Sky position (RA, Dec in degrees): 150.055, 12.707
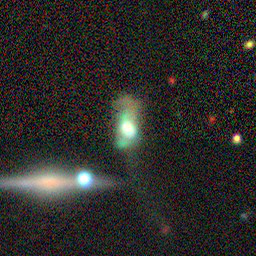
Galaxy morphology: Disturbed Galaxies